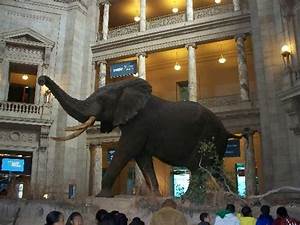
Label: elephant